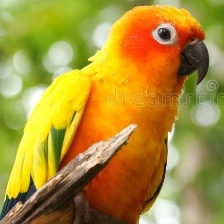
Species: JANDAYA PARAKEET
Scientific name: ARATINGA JANDAYA